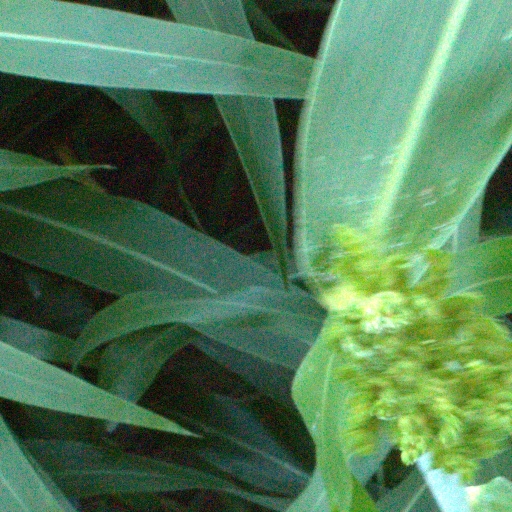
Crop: sorghum